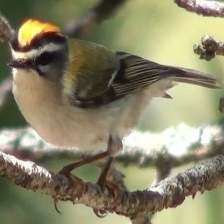
Species: COMMON FIRECREST
Scientific name: REGULUS IGNICAPILLA